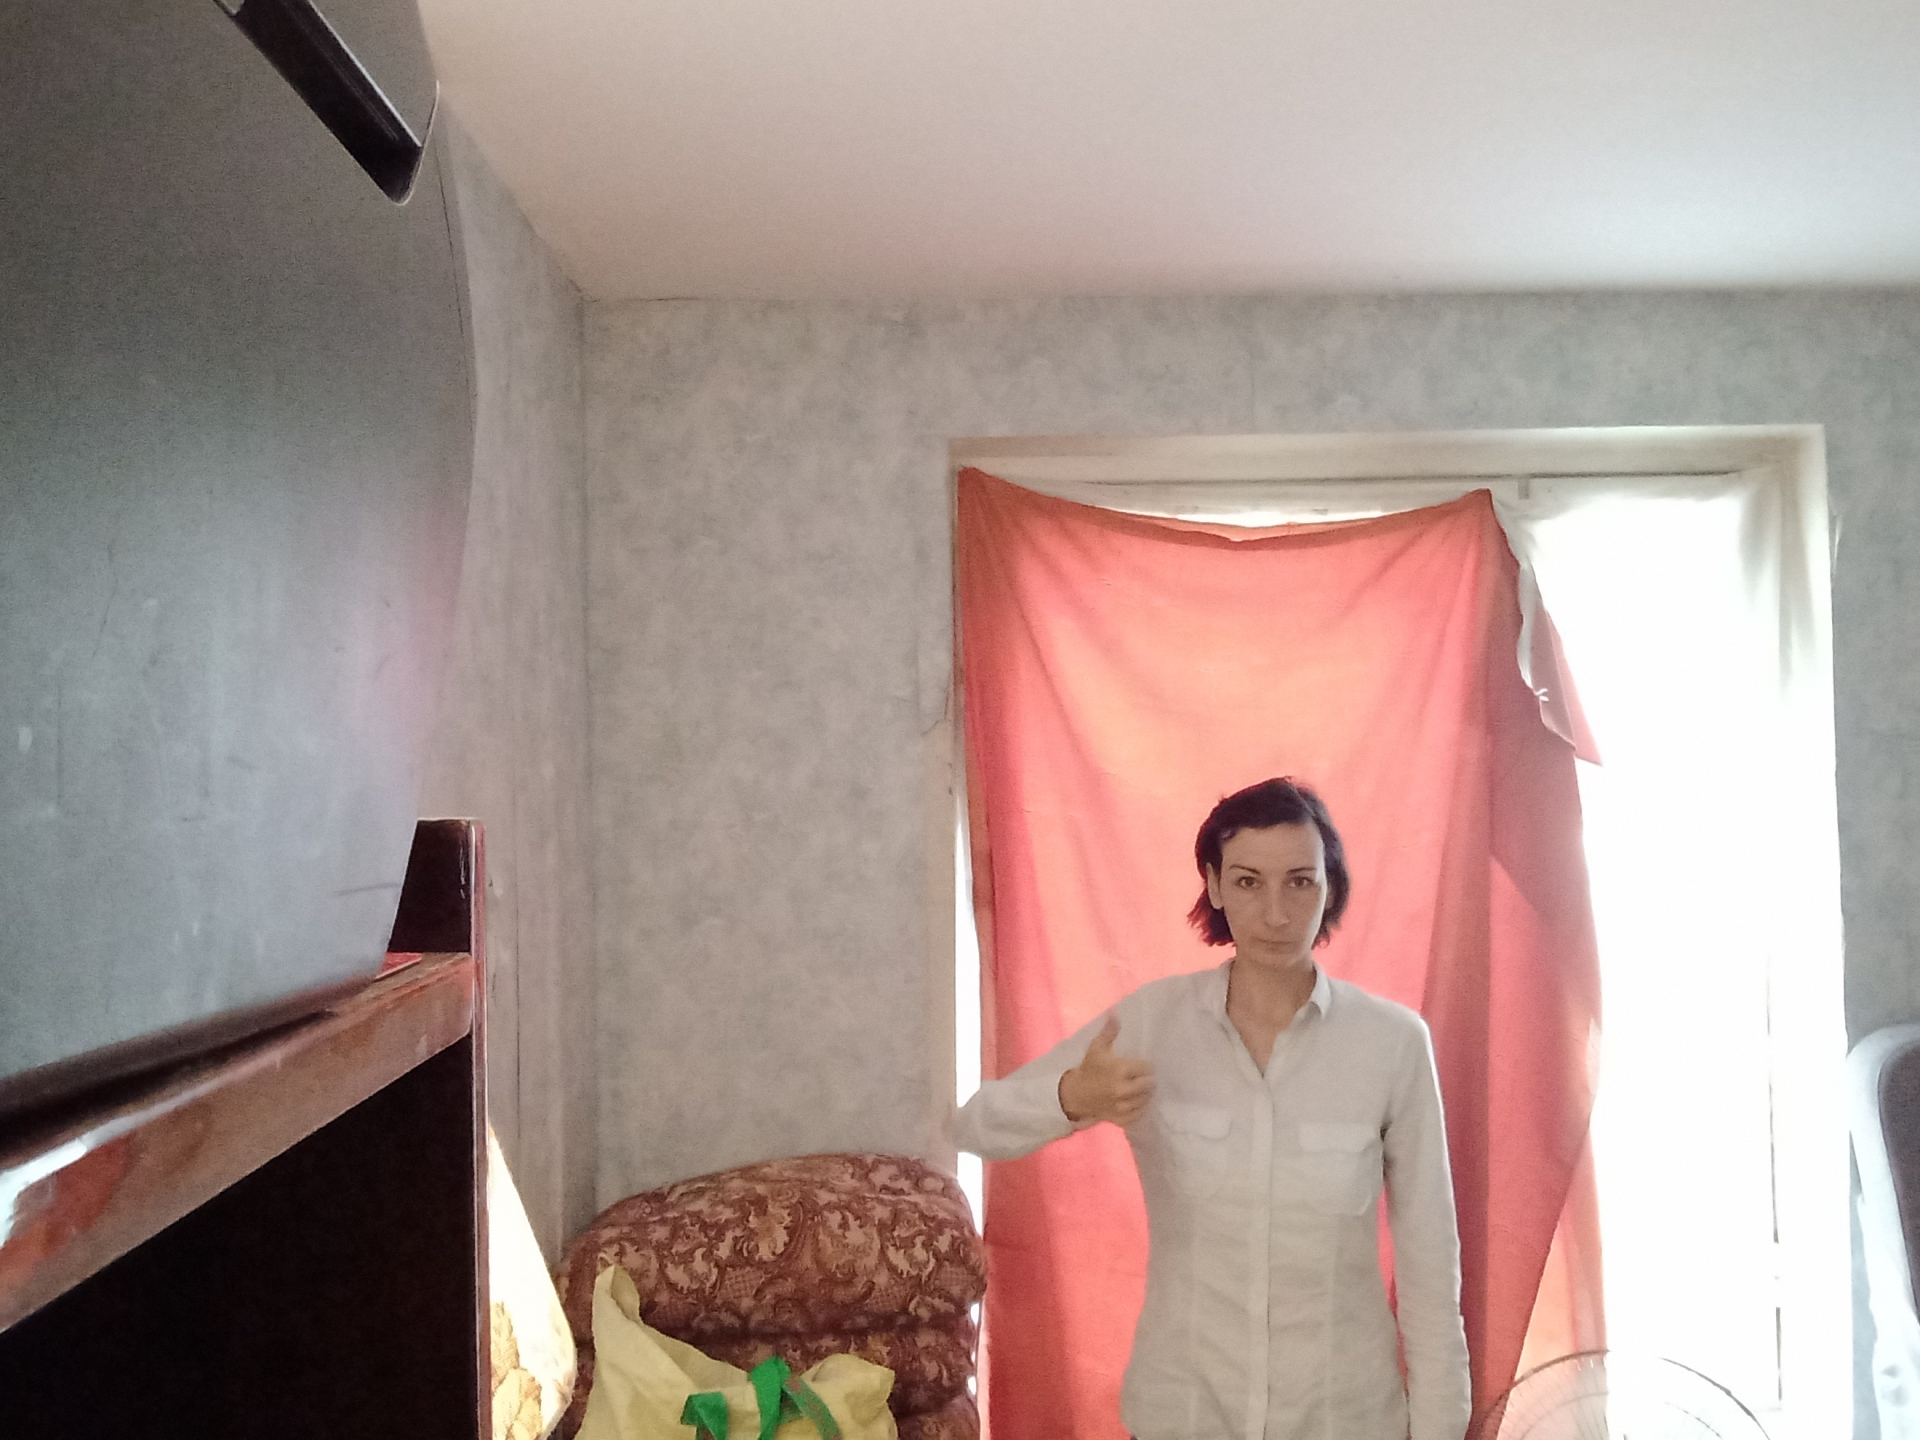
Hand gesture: like